Mordechai Liebling

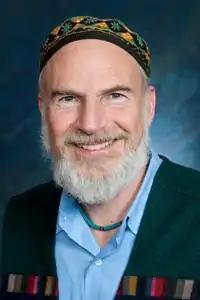

Mordechai Eliyahu Liebling (born October 29, 1948) is a rabbi, educator, and activist who has led Jewish and interfaith organizations dedicated to social justice missions. He founded the Social Justice Organizing Program at the Reconstructionist Rabbinical College (RRC) to provide student rabbis training for engaging in the work of tikkun olam, Hebrew for "repair of the world".